John Held Jr.

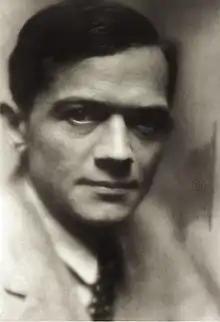
Portrait by Pirie MacDonald

John James Held Jr. (January 10, 1889 – March 2, 1958) was an American cartoonist, printmaker, illustrator, sculptor, and author. One of the best-known magazine illustrators of the 1920s, his most popular works were his uniquely styled cartoons which depicted people dancing, driving, playing sports, and engaging in other popular activities of the era.